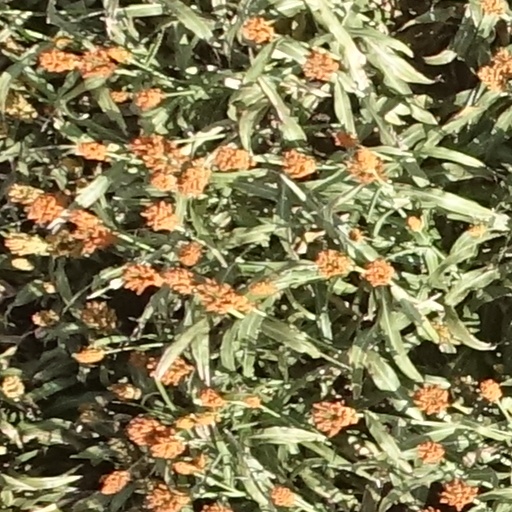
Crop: sorghum